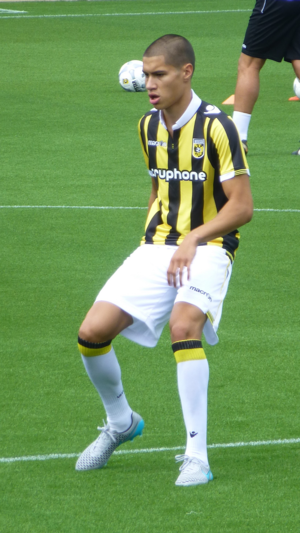
Kevin Diks, né le 6 octobre 1996 à Apeldoorn, est un footballeur néerlandais. Il évolue au poste de défenseur droit à l'AC Fiorentina.